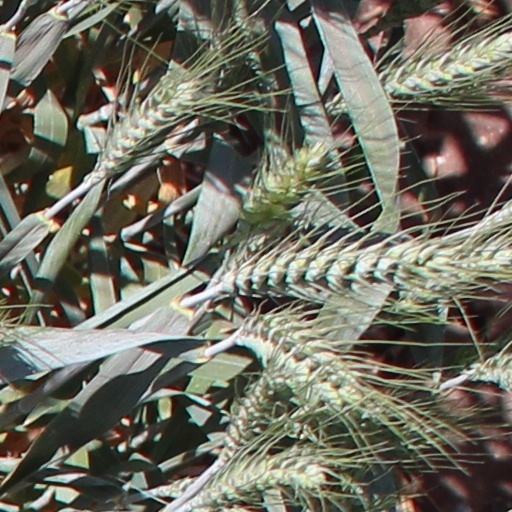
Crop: wheat